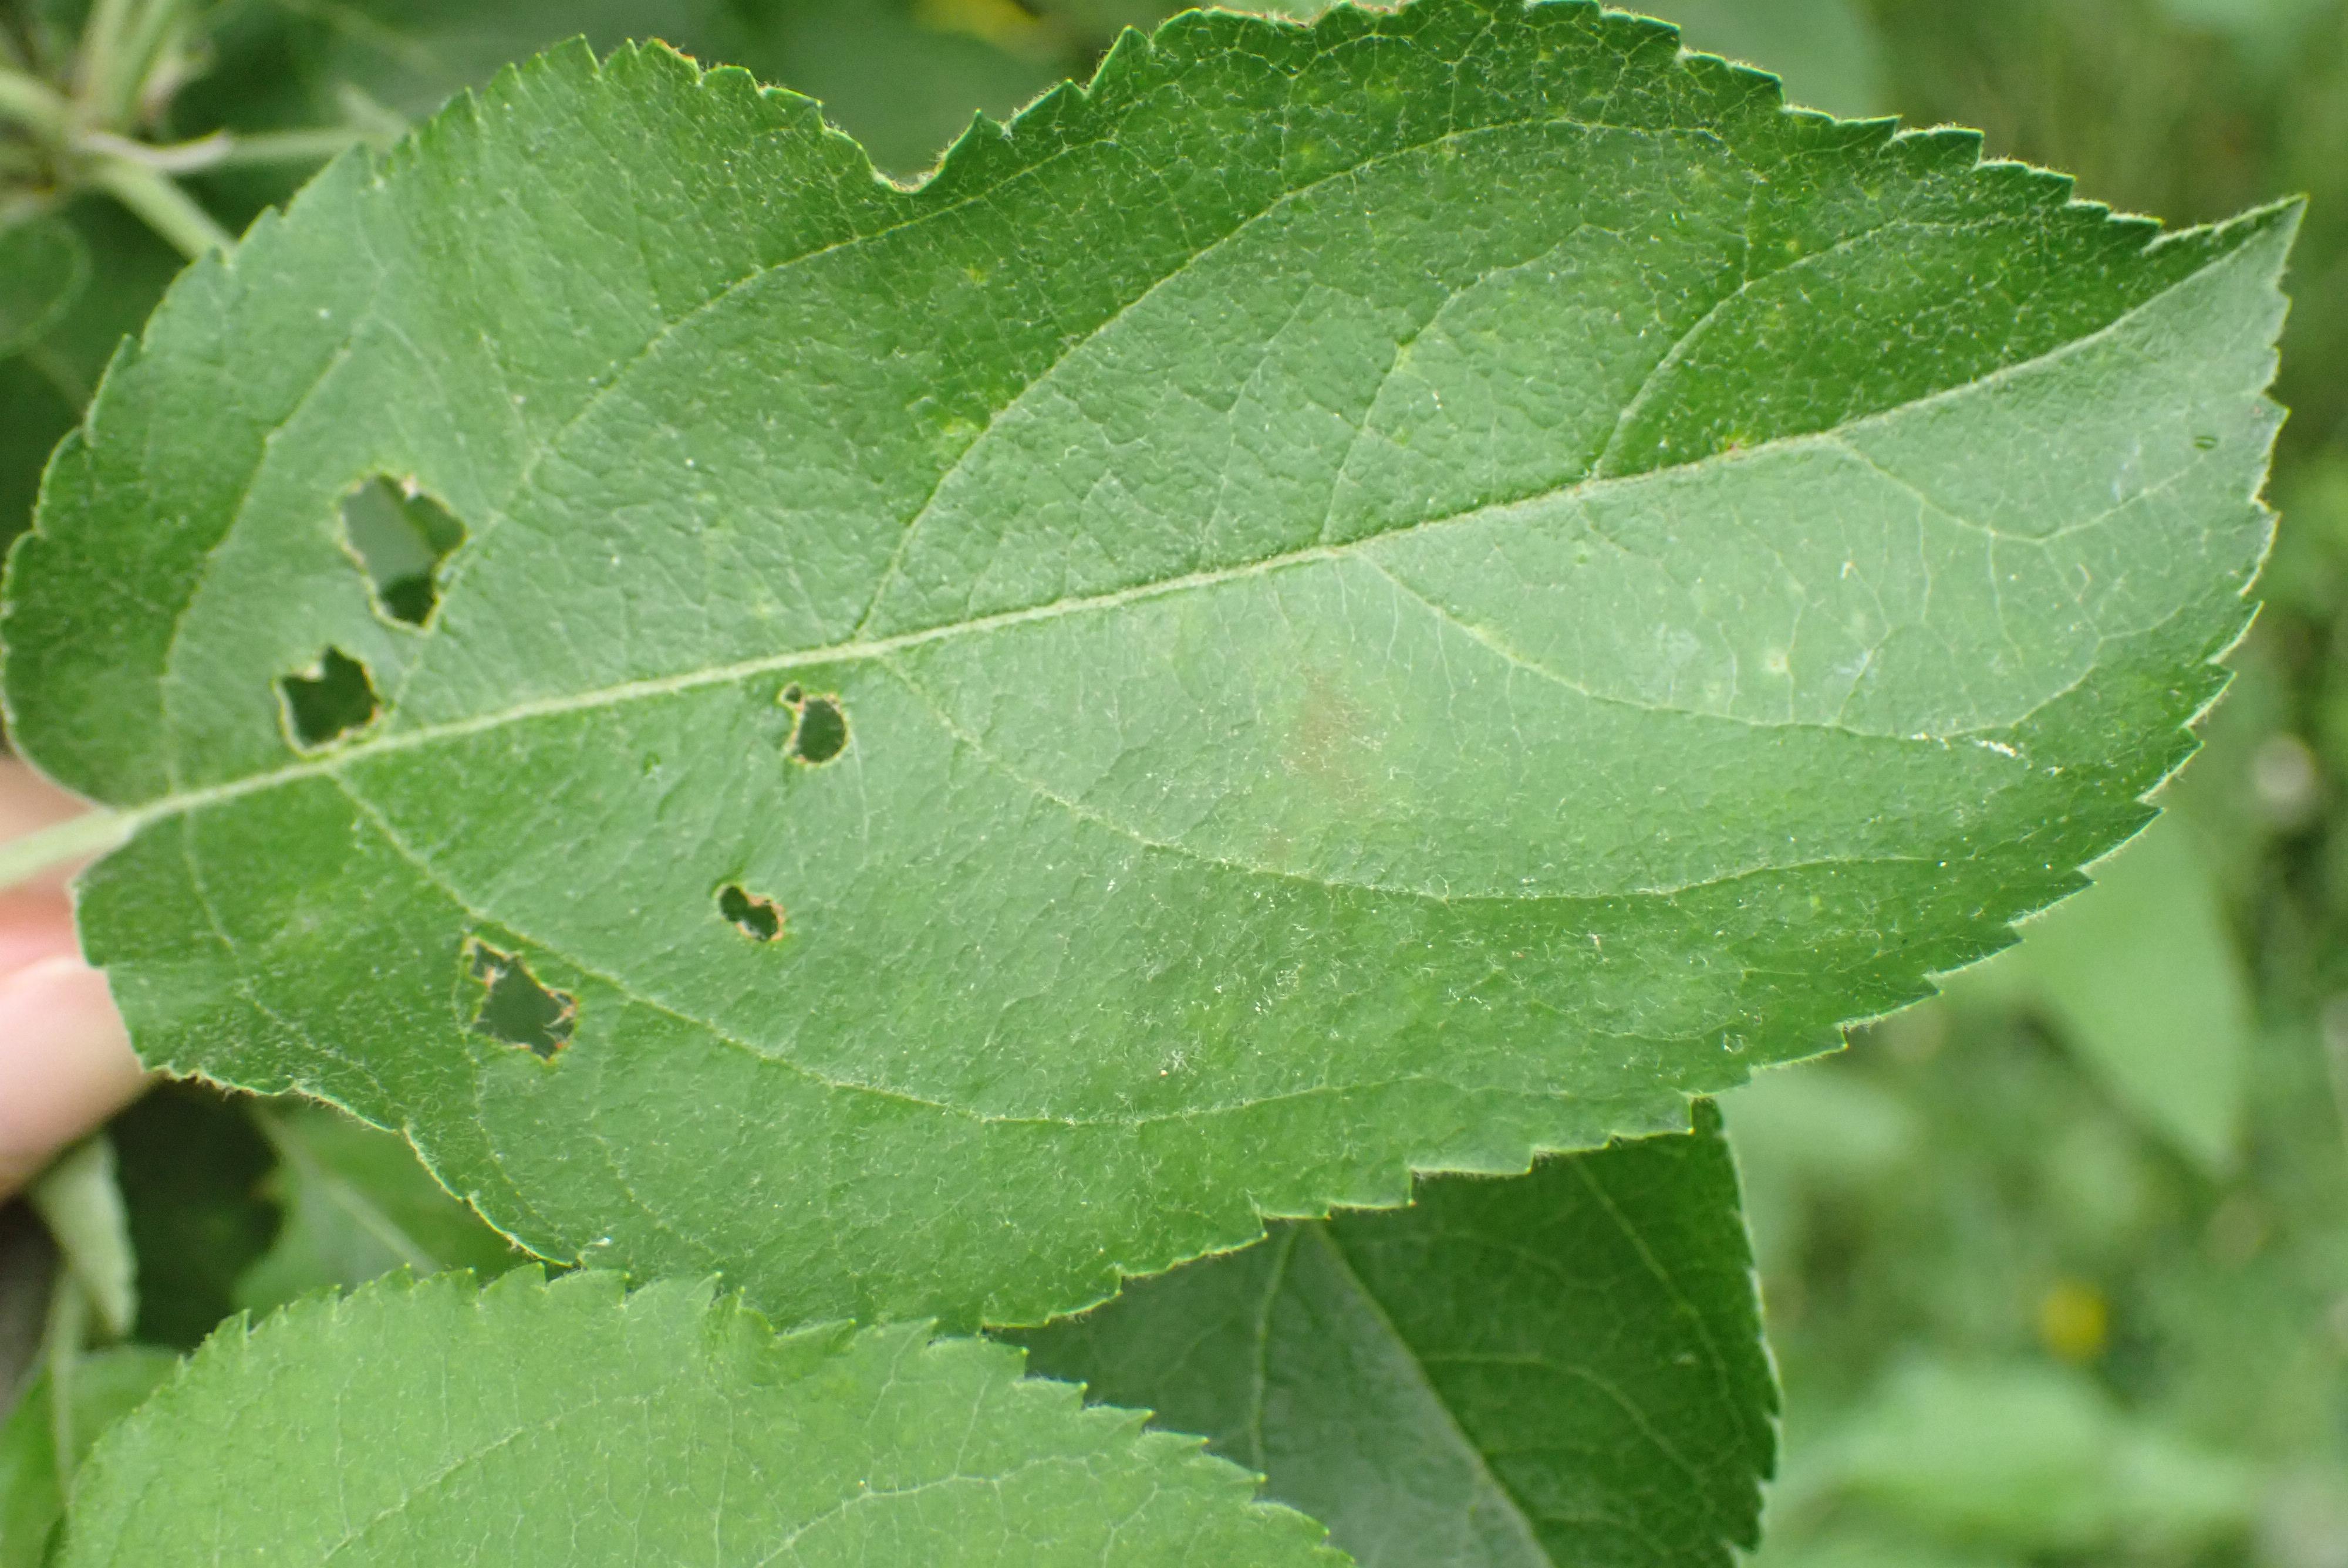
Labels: scab